Westport, County Mayo

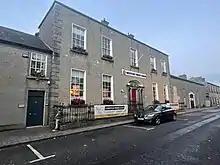
The Westport branch of the Bank of Ireland established in 1826 by George Clendining was one of the earliest branches of the bank outside Dublin. The Bank took the lease on this townhouse in 1851. The building is now the Credit Union.

In 1778 Peter Browne, 2nd Earl of Altamont engaged James Wyatt (1746–1813) to redesign parts of Westport House, including its dining room. This led to a lasting belief that the well-known Wyatt designed the town, but work was already well advanced on the town when he started work. If he did have any design input into the town project it could only have been to later stages such as the Malls. Westport House was originally built by Richard Cassels (also known as Richard Castle), the German architect, in the 1730s, near the site of the original Ó Máille Castle.